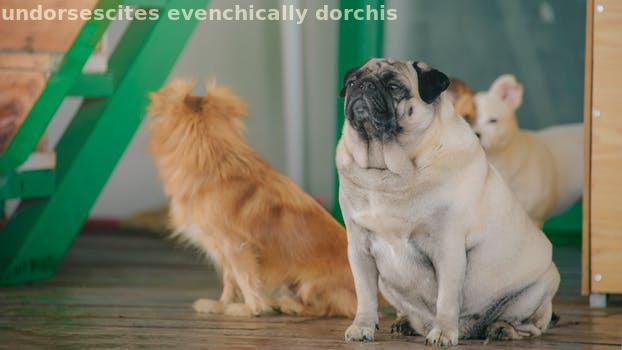
Label: Watermark